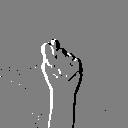
ASL letter: t